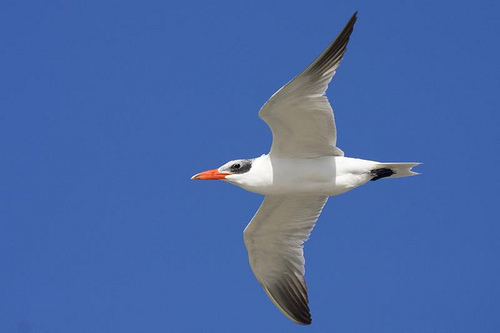
this bird has a white belly with a long and pointy orange beak.
this is a white bird with black wings and a large orange beak.
a large white bird with a bright orange bill, black tipped wings and a black patch around it's eyes.
the bird has a very bright orange bill with the majority of its body in white aside from patches of black on its coverts.
this bird has a long straight orange beak
this white bird has a long orange pointed beak with grey patches around its black eyes and grey patches on its primaries wing tips and on black patch on its undertail covert.
this bird has an orange bill with white feathers covering its body and blackish feathers on its wings and undertail coverts.
a black and white bird with large wings, a short tail, and a small orange beak that curves downward.
a small white bird with a white breast and belly with a orange sharp beak.
white bird, black feet, black cap over eyes, black wing tips, bright orange beak.
Species: Caspian Tern